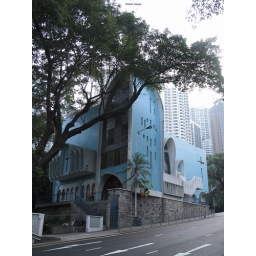
The current church building was built in 1965. This church is an English-speaking parish in Central.